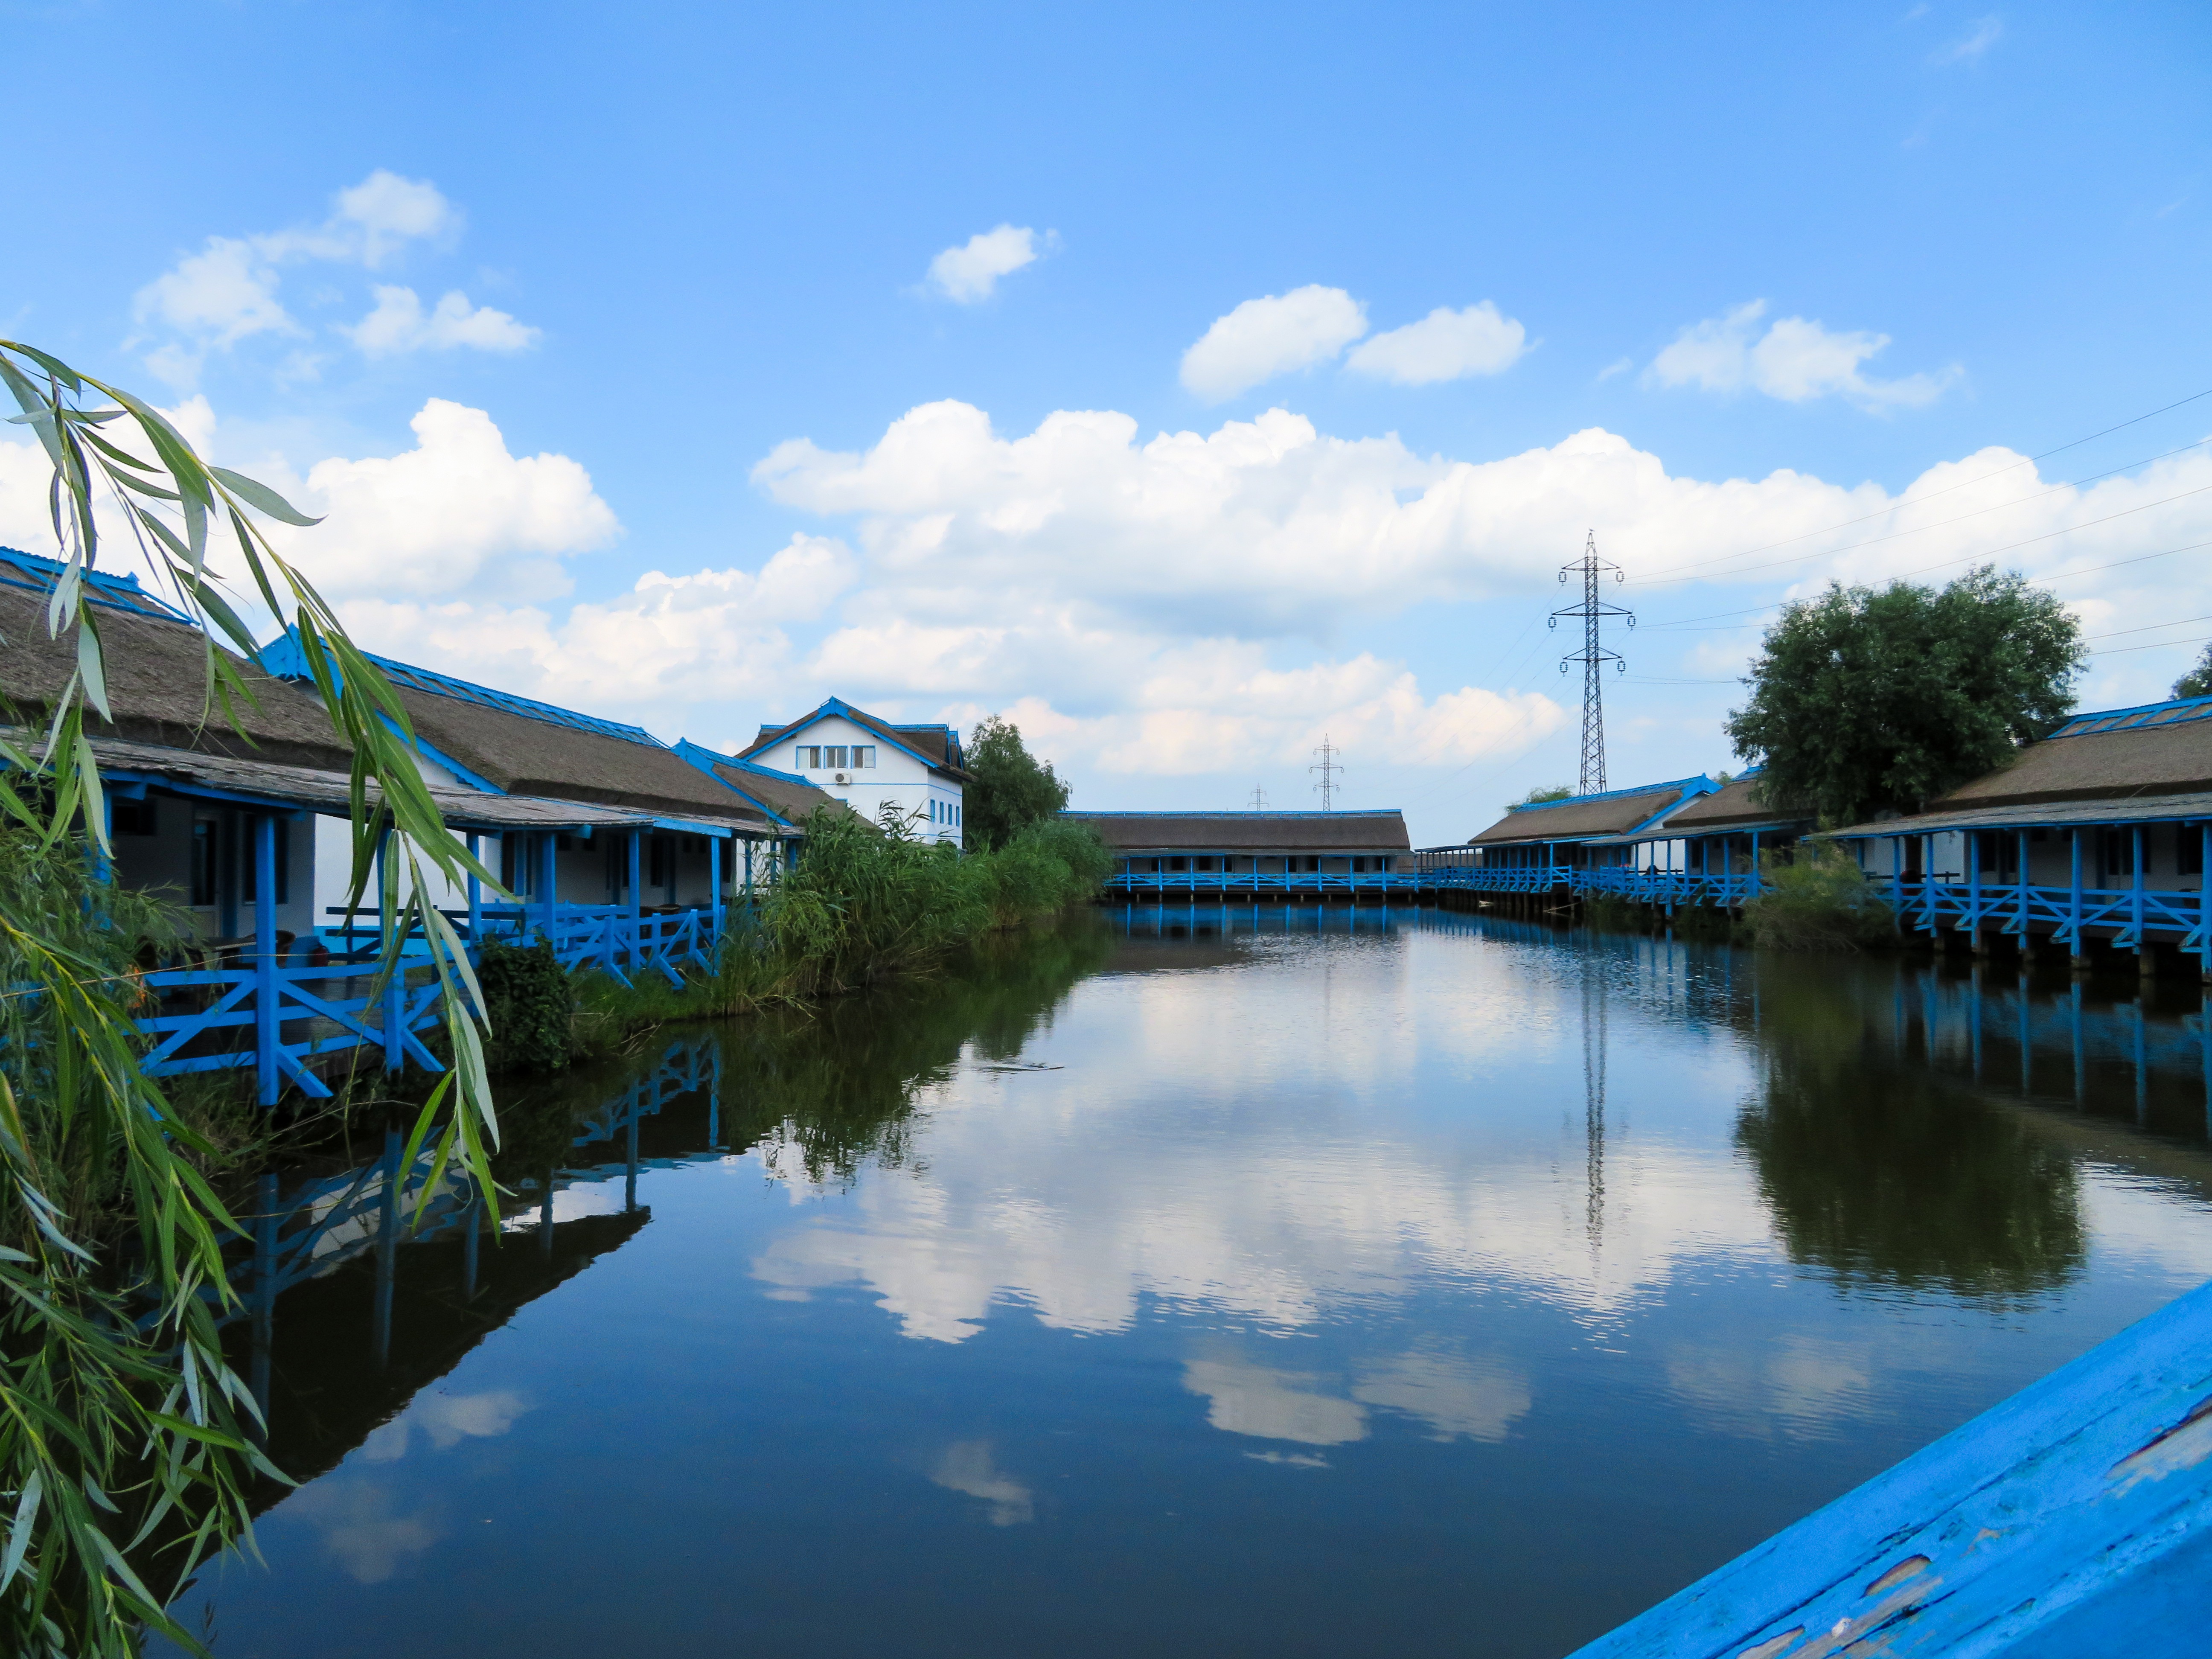
water, dock, lake, river, canal, vacation, reflection, swimming pool, natural, reservoir, waterway, outdoors, danube, great, delta, estate, romania